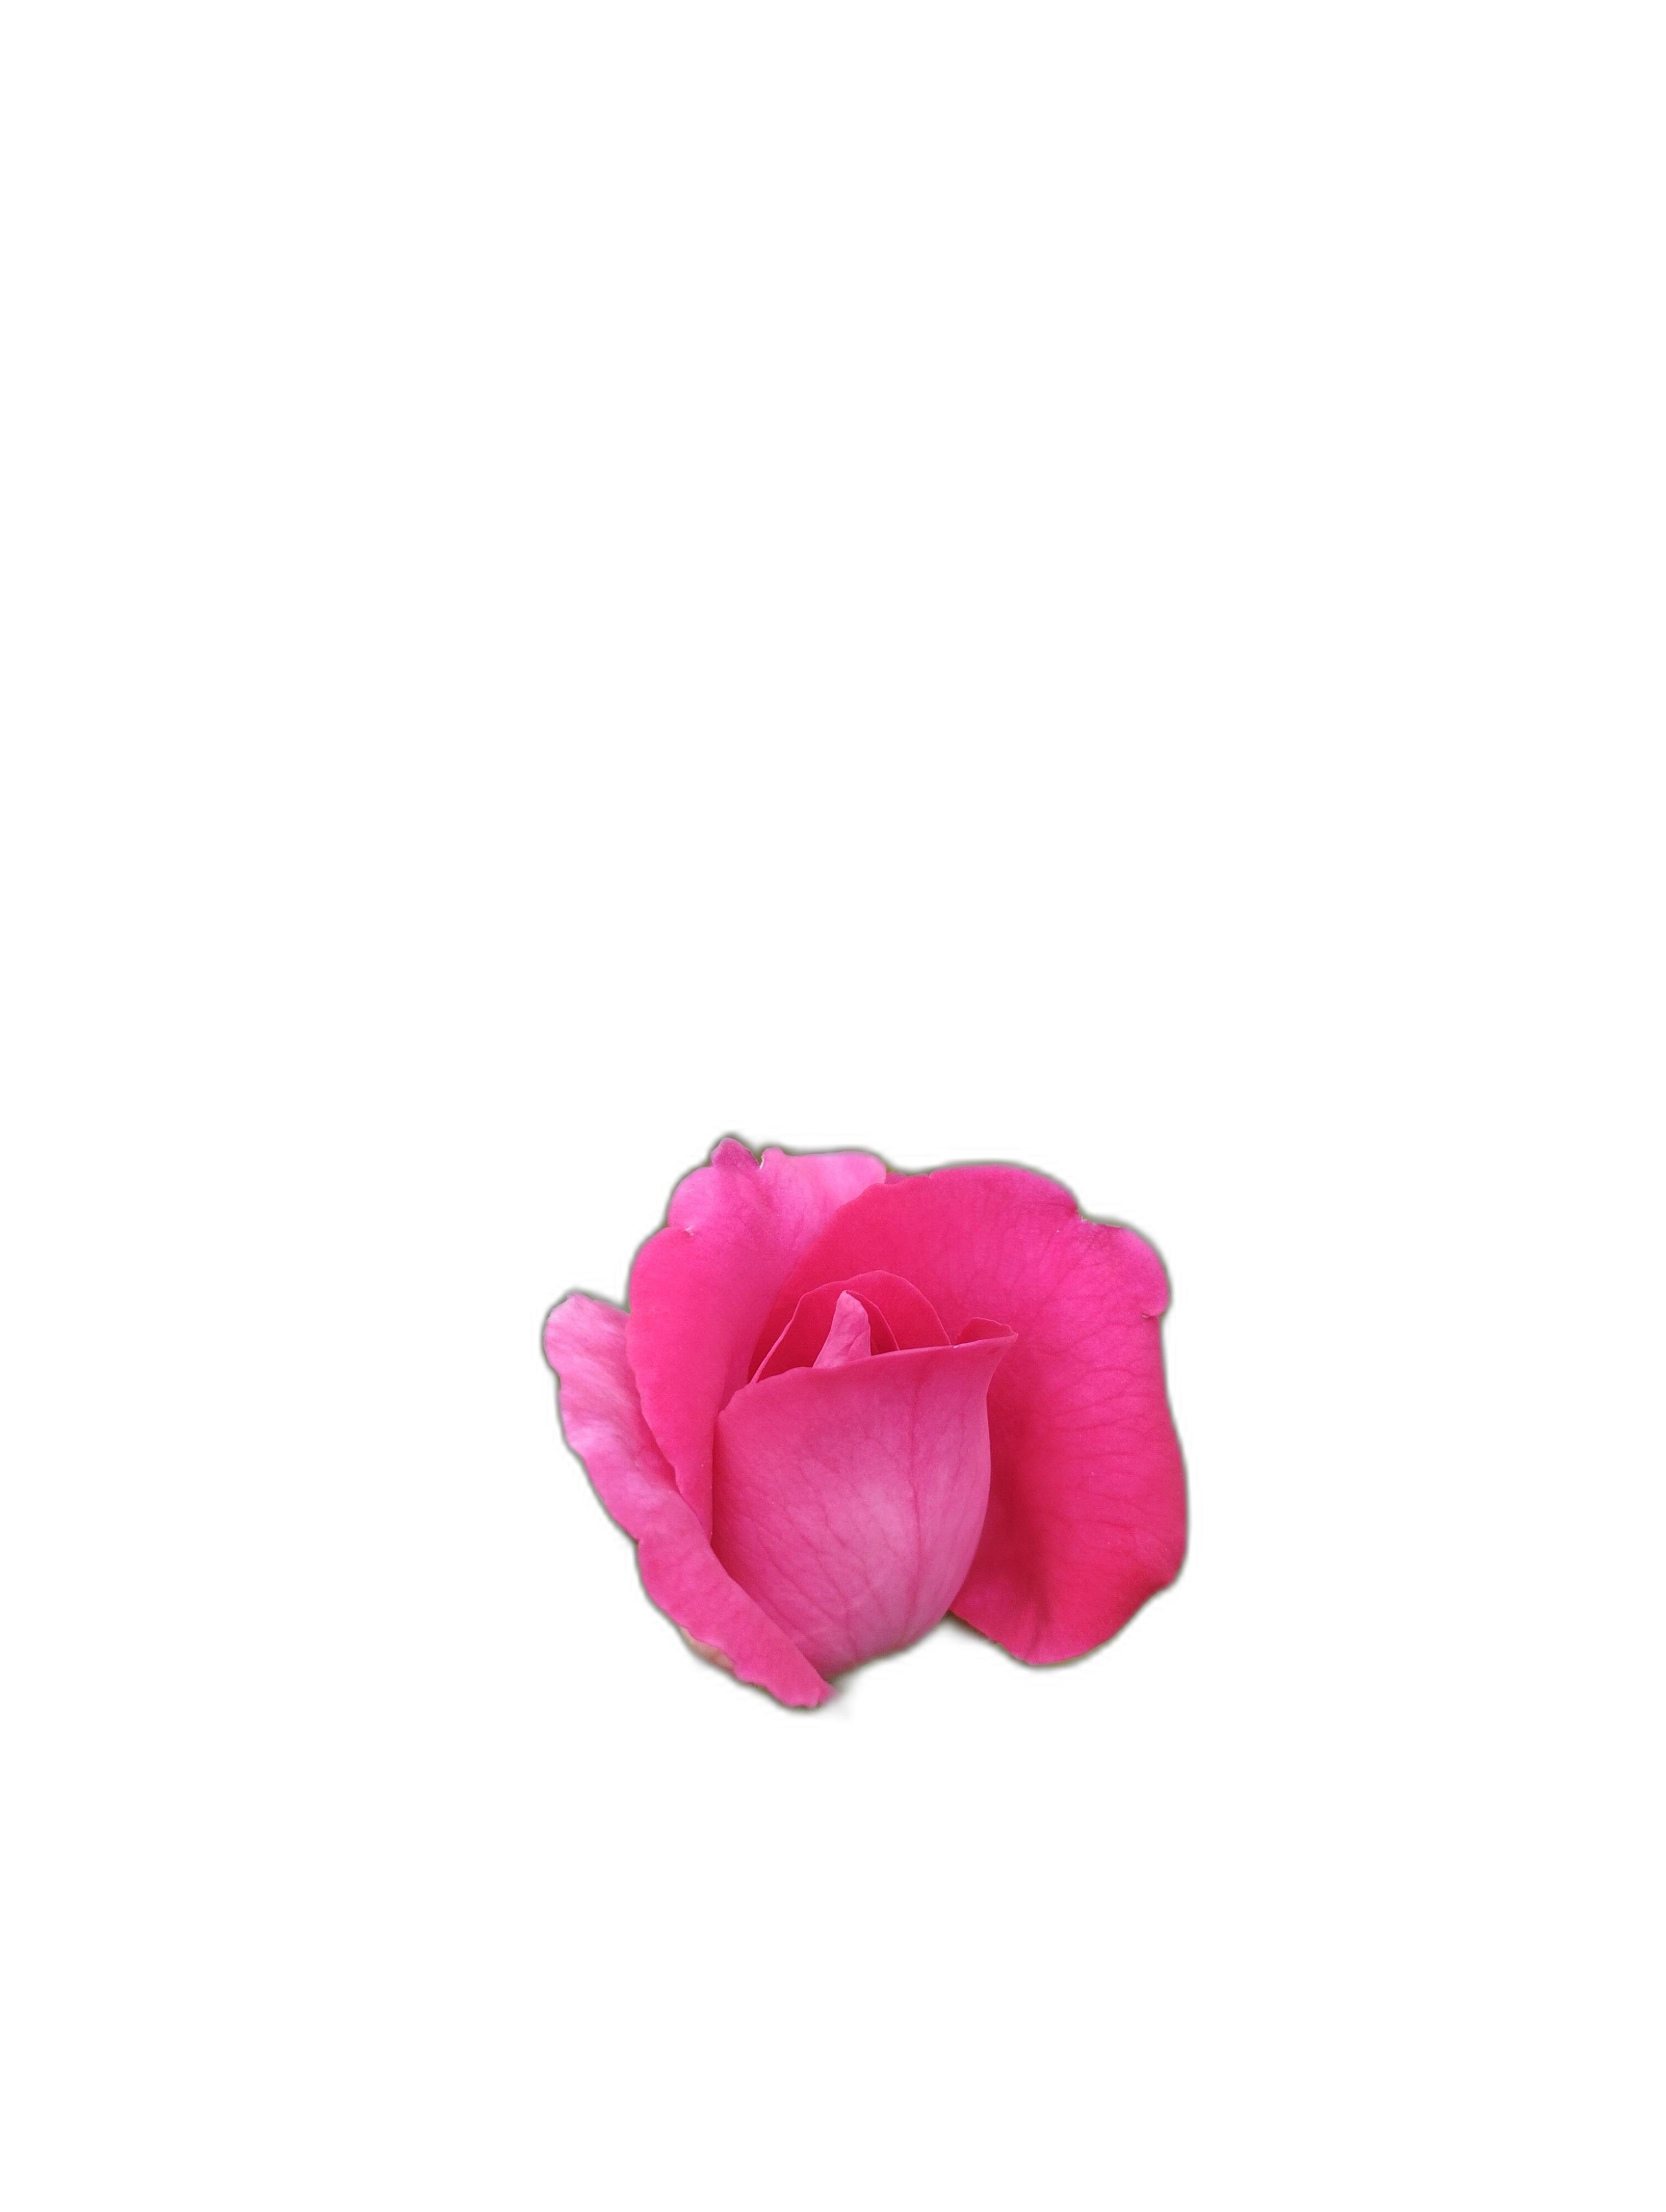
Label: Rose